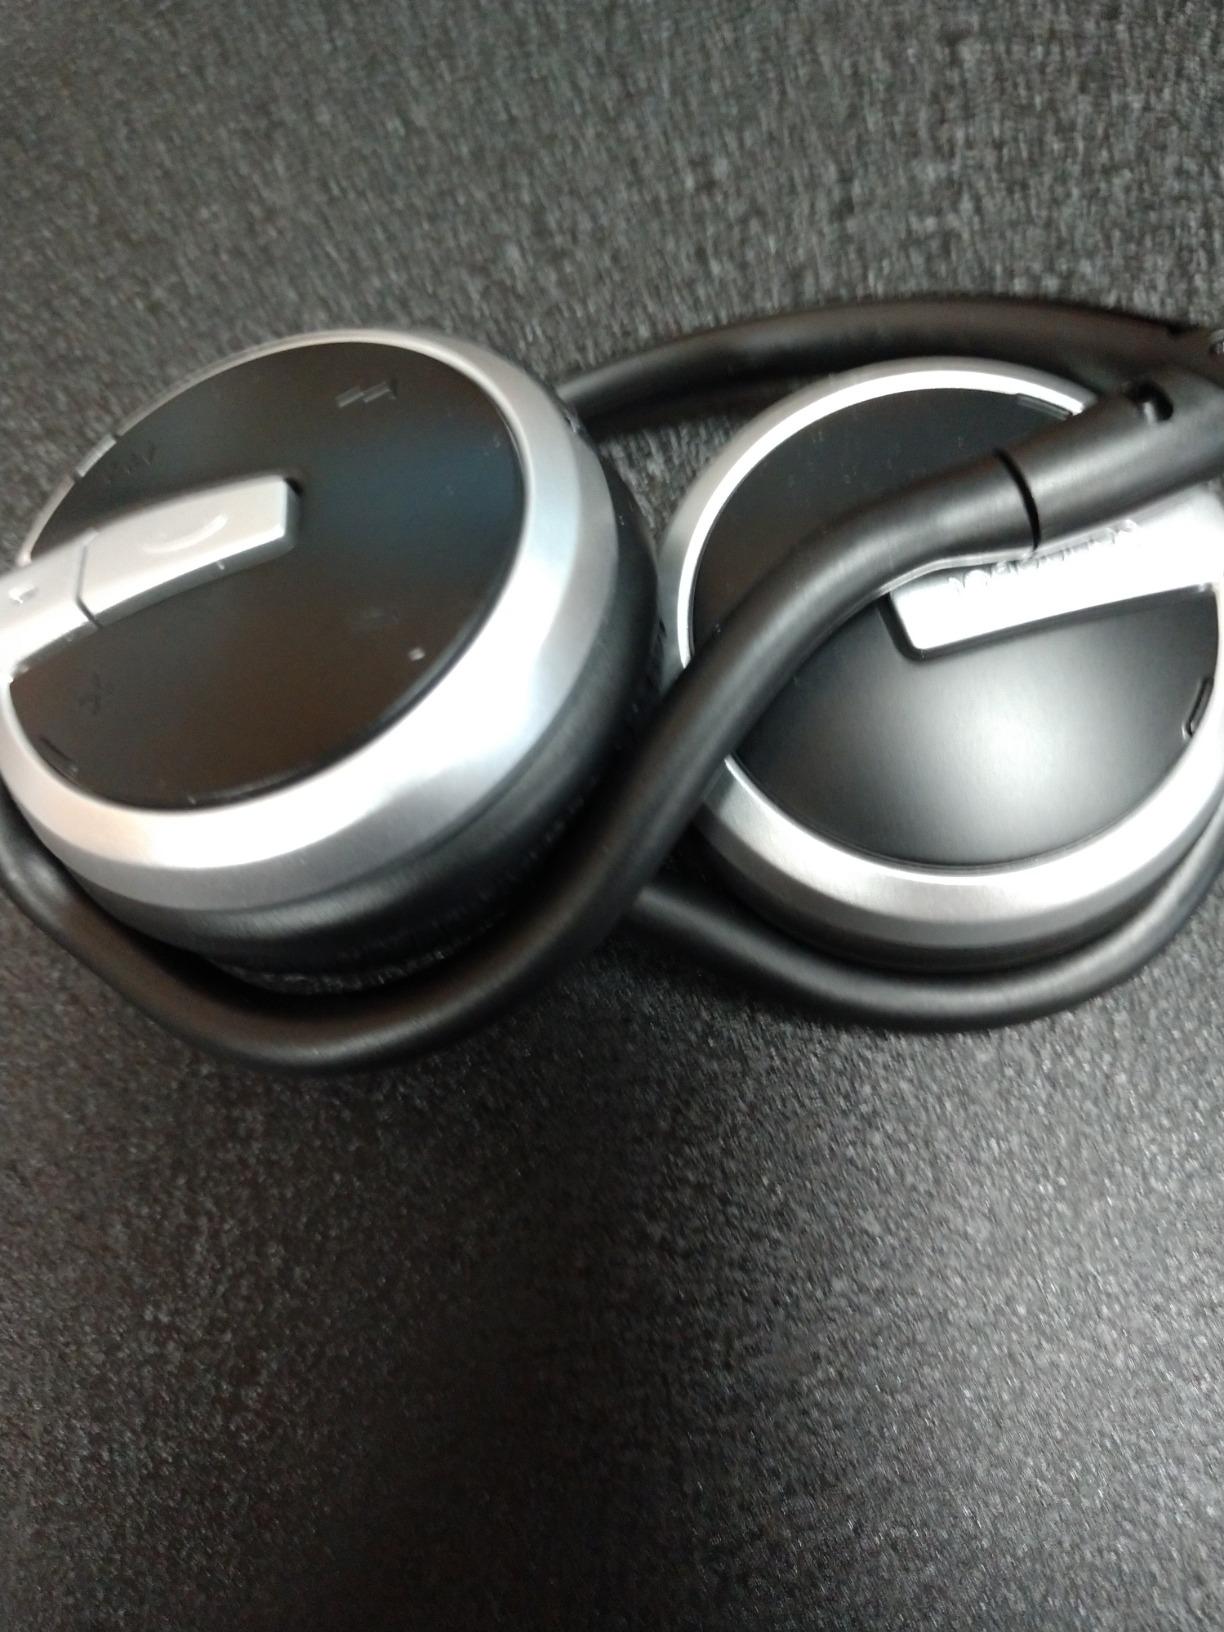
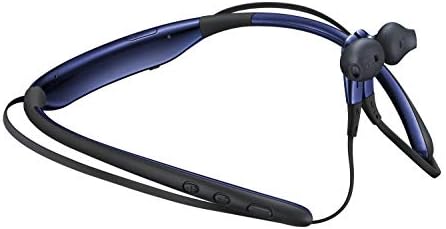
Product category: headphones
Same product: no